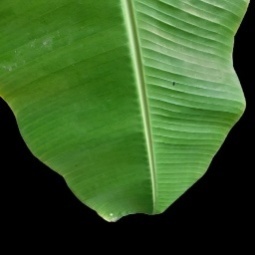
Label: Healthy